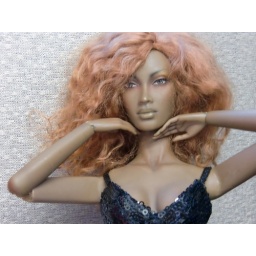
Sybarite Inque Gold in red wig and Basique sequin dress